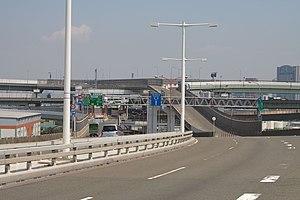
Les autoroutes Hanshin sont un réseau de 239,3 km d'autoroutes reliant Osaka, Kobe et Kyoto, au Japon. Exploitées par Hanshin Expressway Company, Limited, elles ont été ouvertes en 1962.